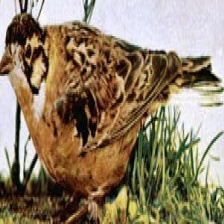
Species: SMITHS LONGSPUR
Scientific name: CALCARIUS PICTUS